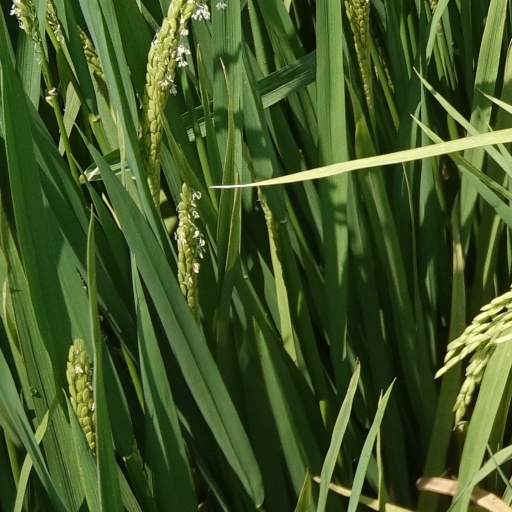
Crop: rice